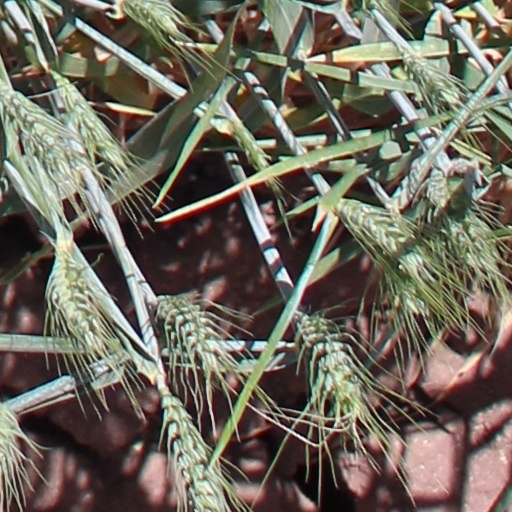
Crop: wheat